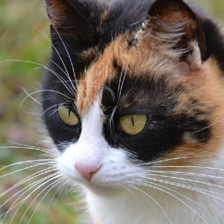
Label: animals